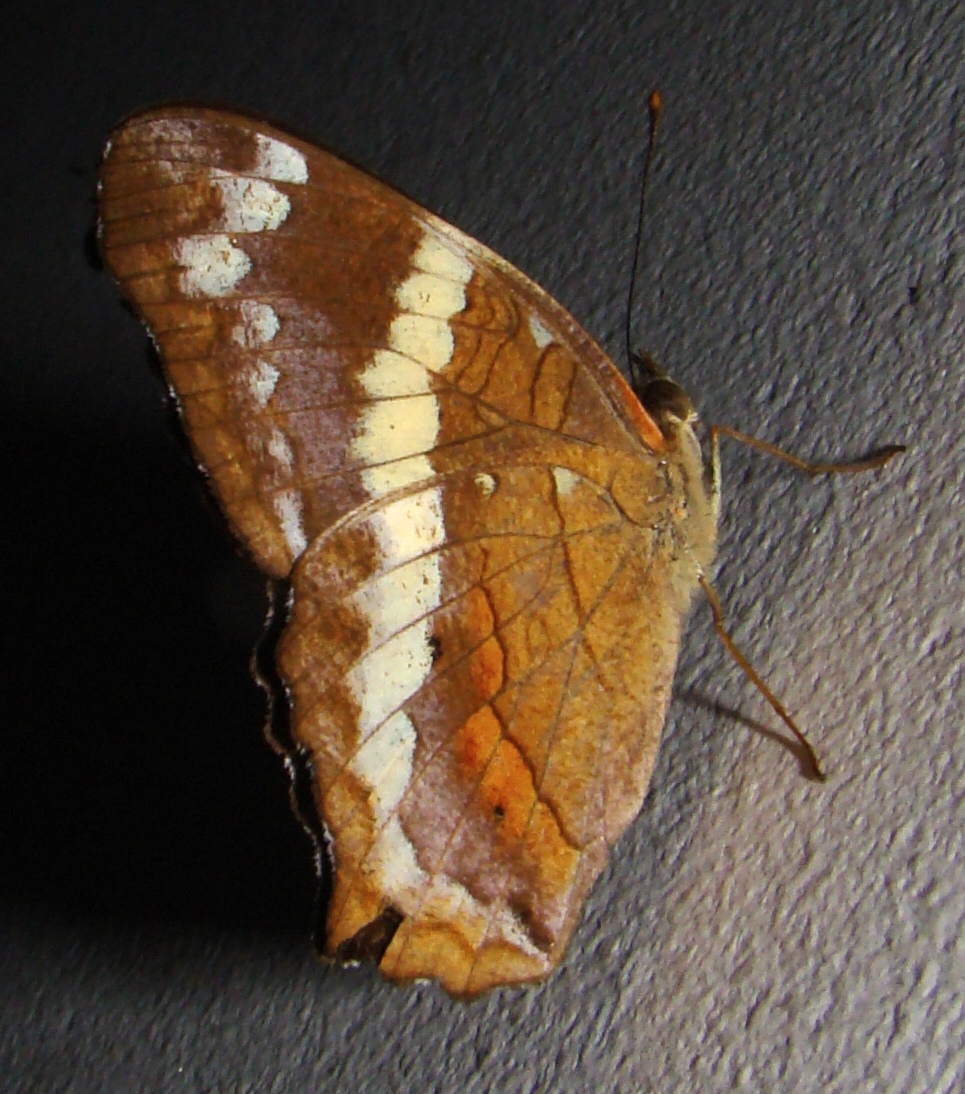
Scientific name: Anartia fatima
Common name: Banded peacock
Family: Nymphalidae
Order: Lepidoptera
Pollinator type: Primary pollinator
Habitat: Open areas and gardens
Geographic range: South America
Conservation status: Least Concern